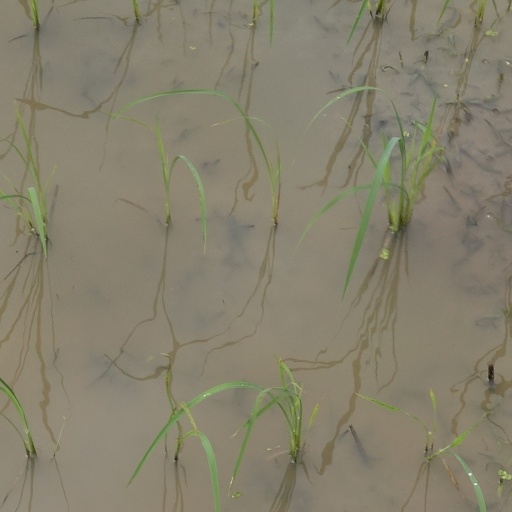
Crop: rice